Pål Haugen Lillefosse

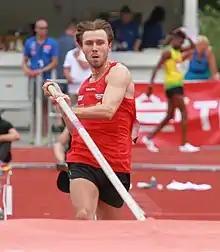
Lillefosse in 2022

Pål Haugen Lillefosse (born 4 June 2001) is a Norwegian athlete specialising in the pole vault. He won a gold medal at the 2019 European U20 Championships.